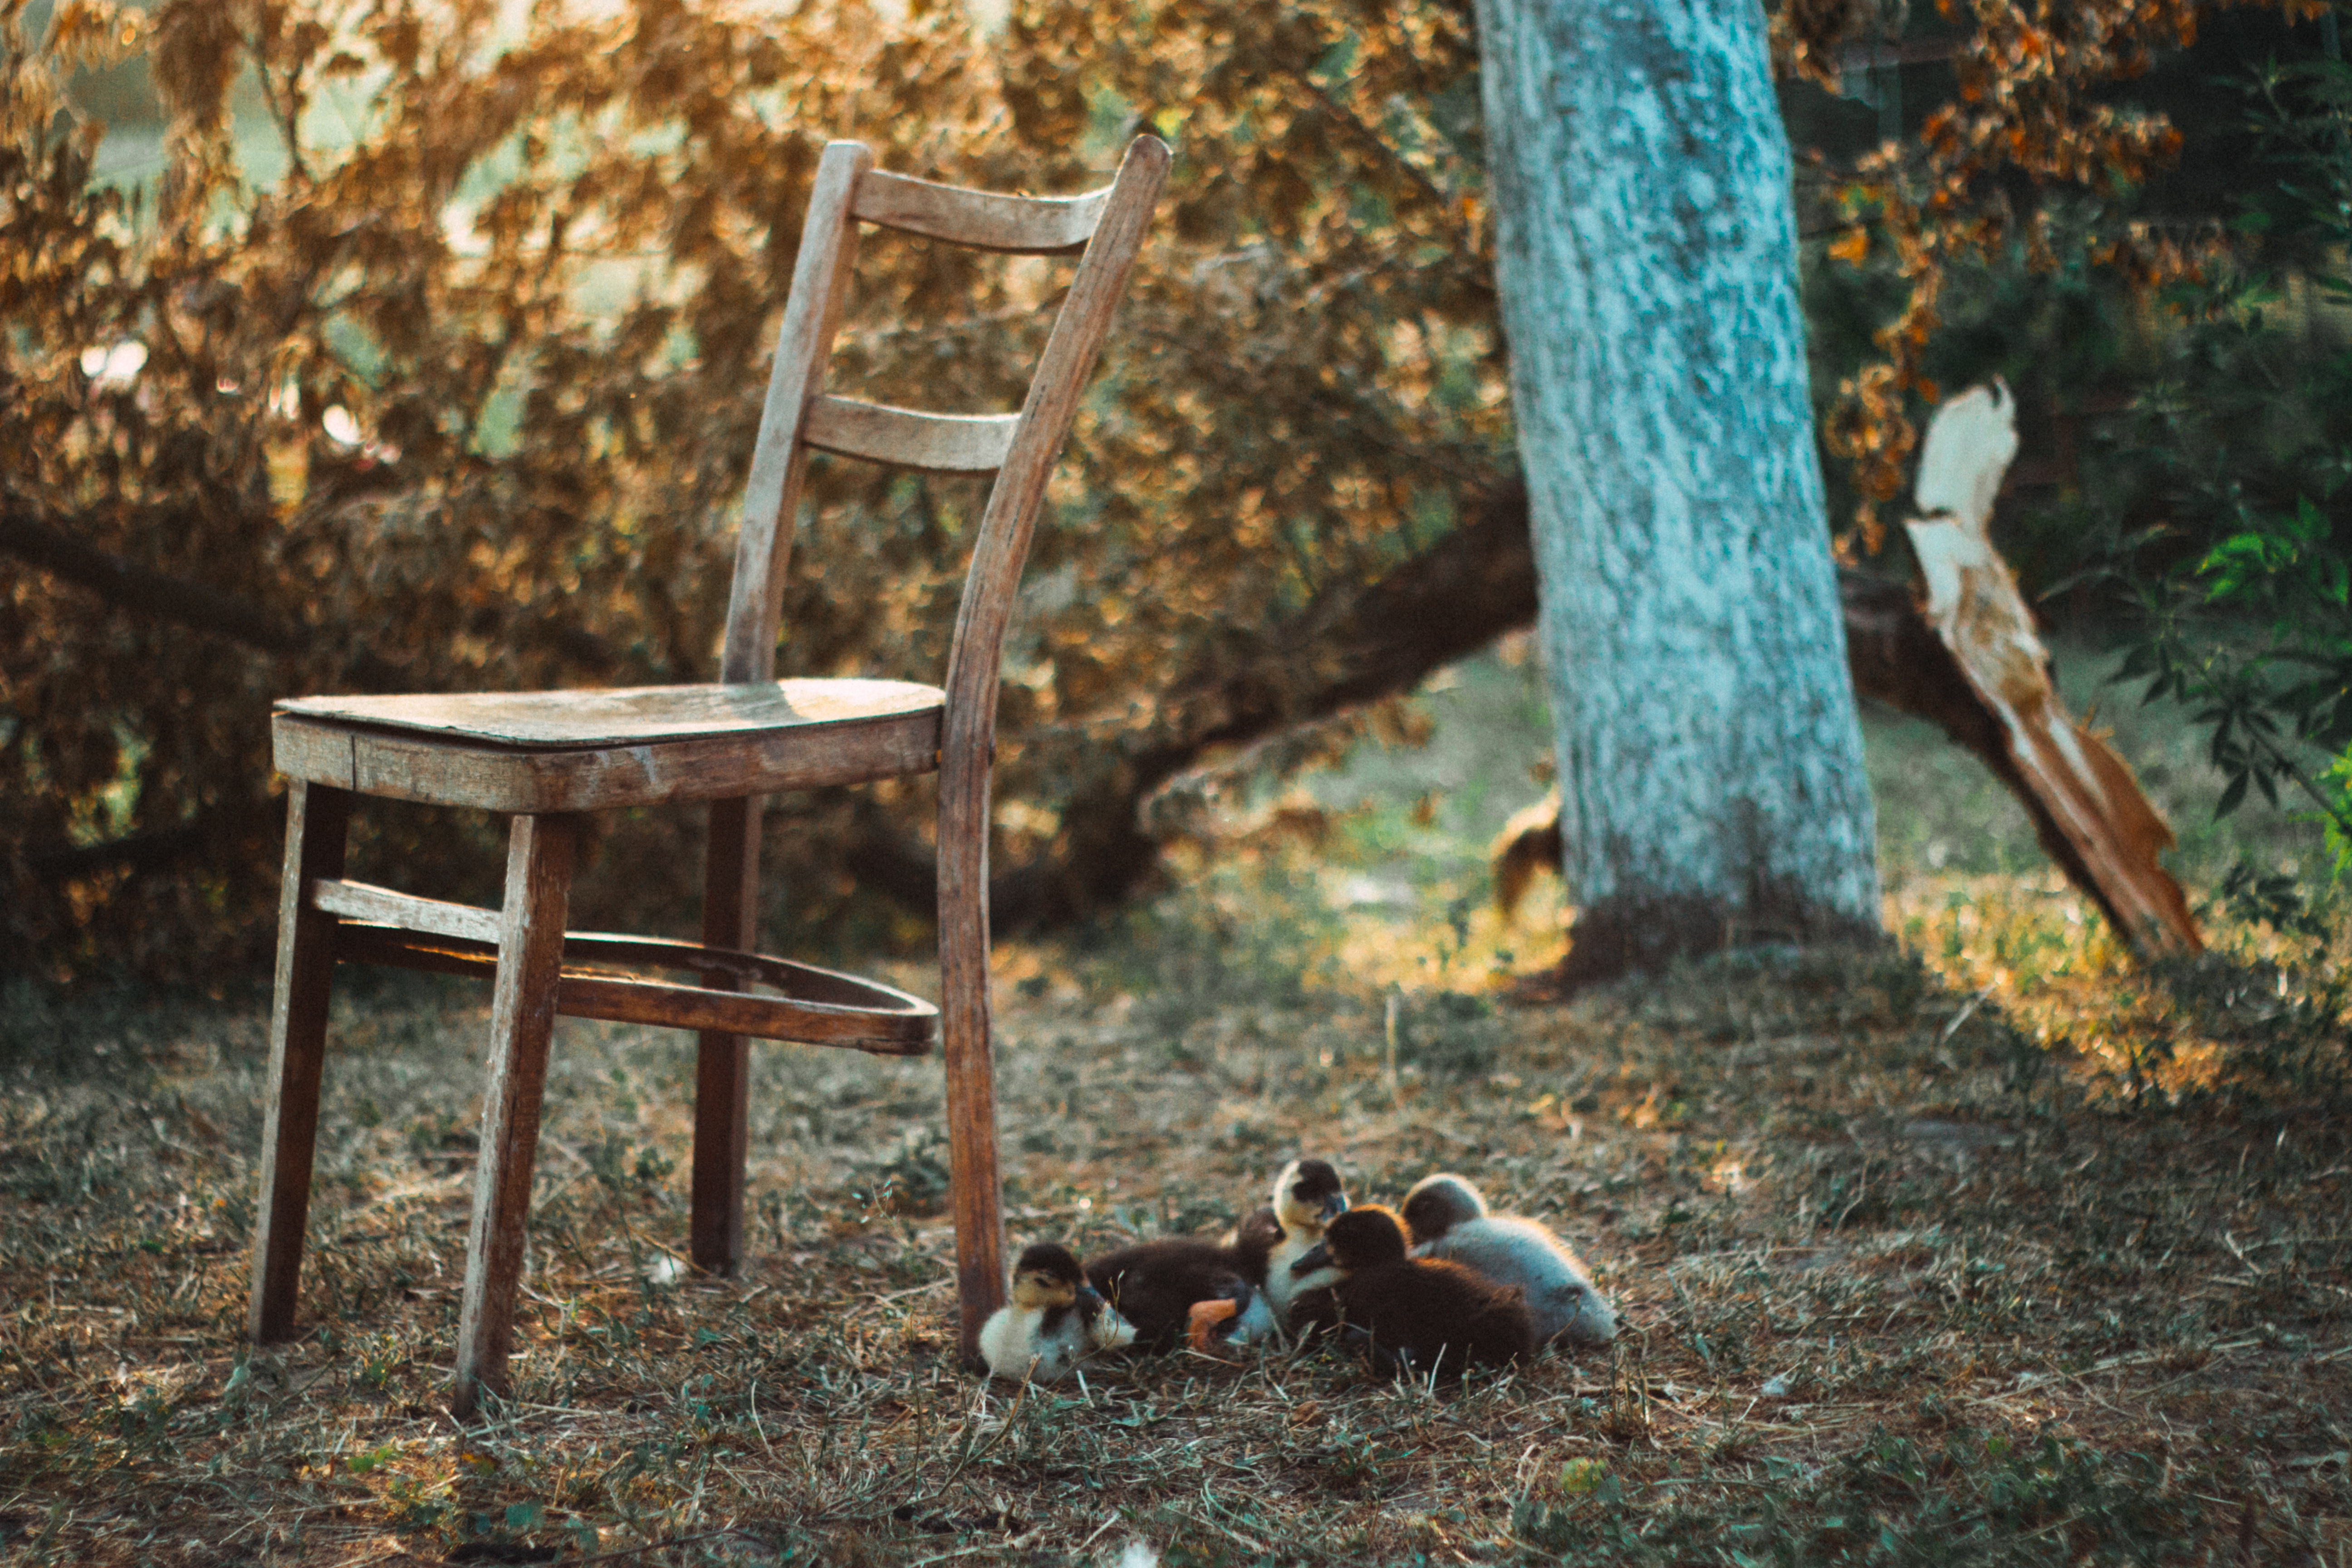
tree, forest, wood, leaf, autumn, backyard, season, woodland